Red Three

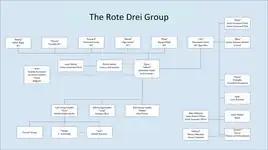
Organisational diagram of the core members of the Red Three in Switzerland

The terms "Red Three", and "Red Orchestra" respectively, were invented by the Reichssicherheitshauptamt (RSHA), the counter-espionage arm of the SS. As an essential part of the "Red Orchestra", the "Red Three (radio stations)" (de: die "Roten Drei (Funkstellen)") were outside the reach of German security forces, located in Switzerland. It was headed by Alexander Radó (code name: DORA), a Hungarian émigré, Communist, and geographer. The "Red Three" was founded in 1936, when "Radó" arrived in Geneva. By April 1942, the organization had been established with "Radó" as group leader, and also had three subgroup leaders: Rachel Dübendorfer (code name: SISSY), Georges Blun (code name: LONG), and Otto Pünter (code name: PAKBO).